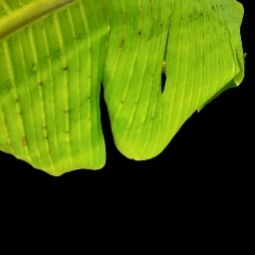
Label: Sulphur